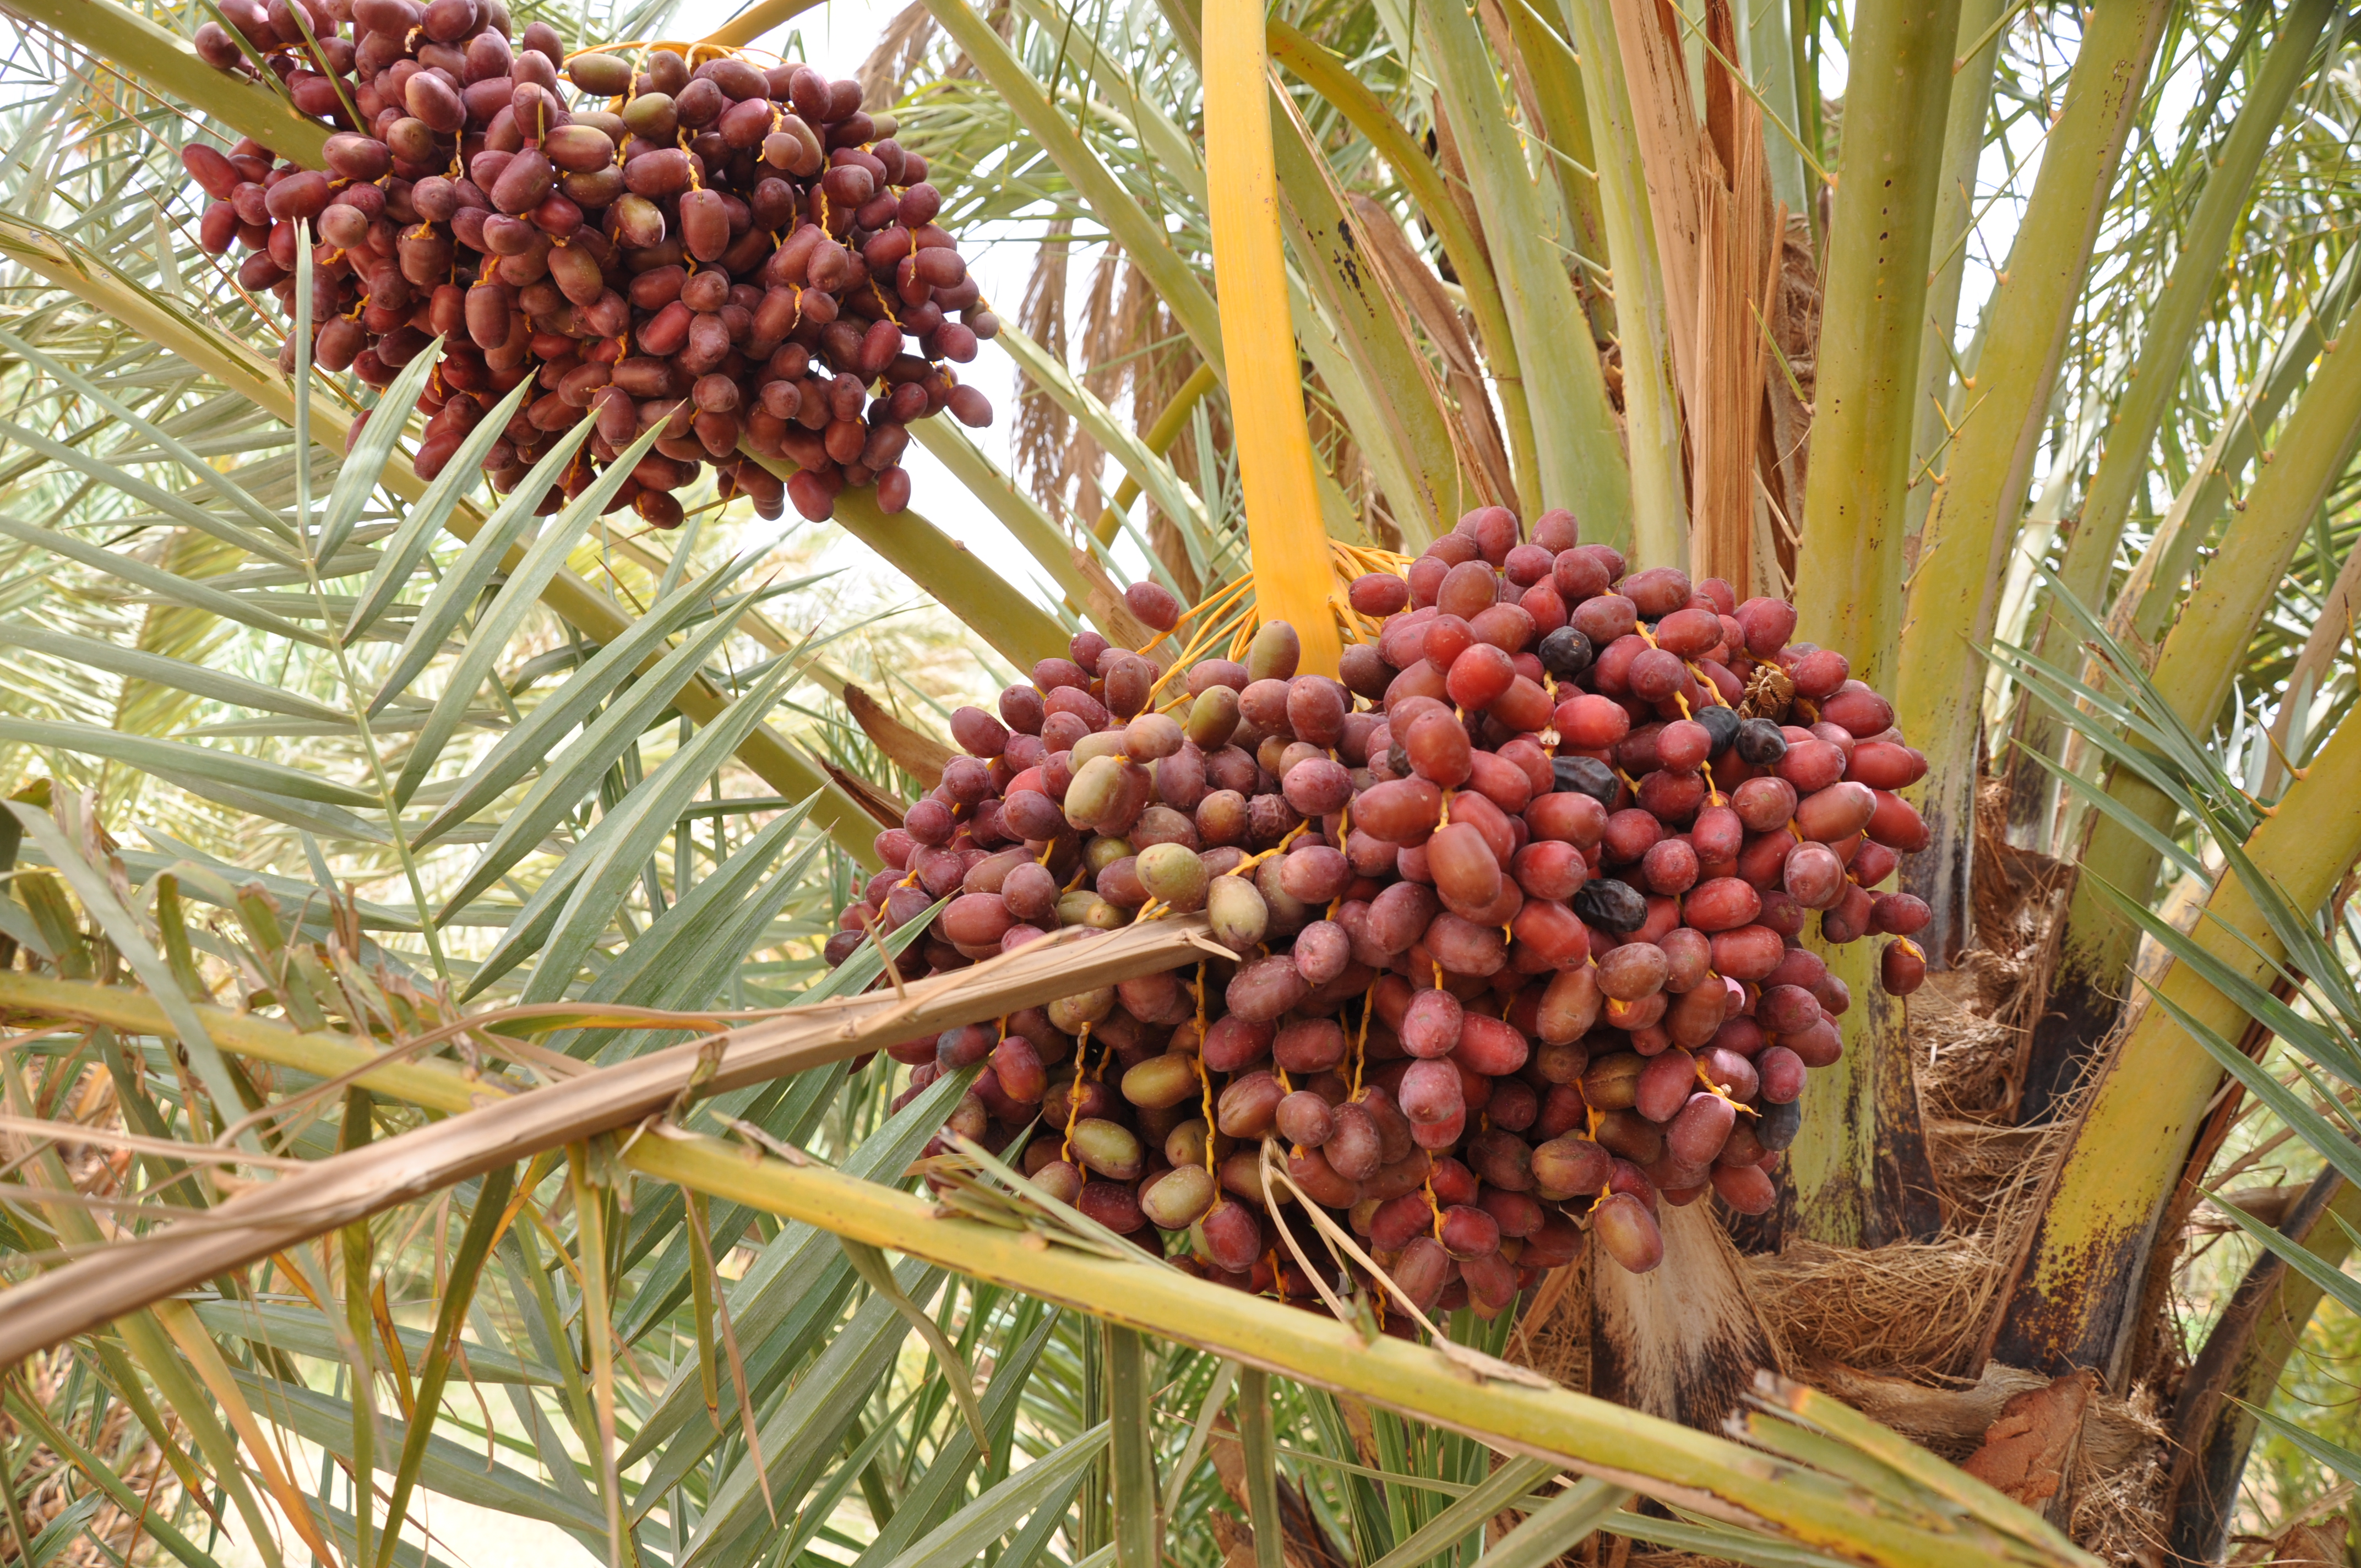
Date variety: bouisthami